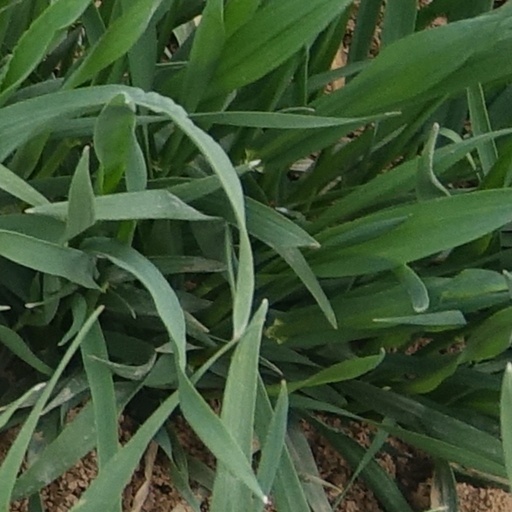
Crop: wheat